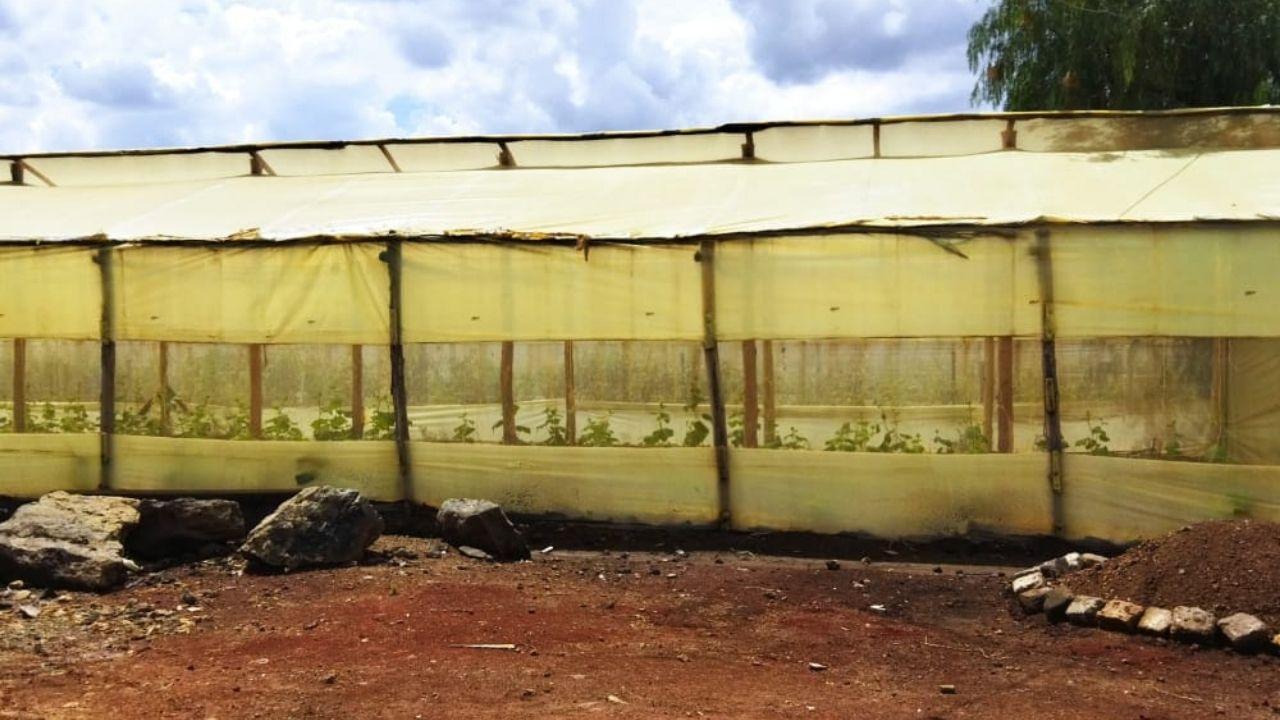
Mimea inastawi vizuri ndani ya jengo maalumu lililoandaliwa kwa ustadi, lenye uwezo wa kupitisha hewa safi na mwanga wakutosha. Nje mawe na mchanga umekusanywa vizuri, kuimarisha mazingira ya kilimo cha kisasa chenye tija.